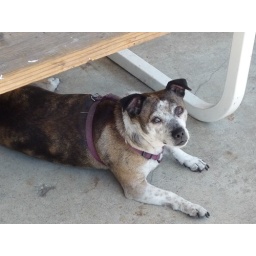
This dog cruised by and supervised my bike packing